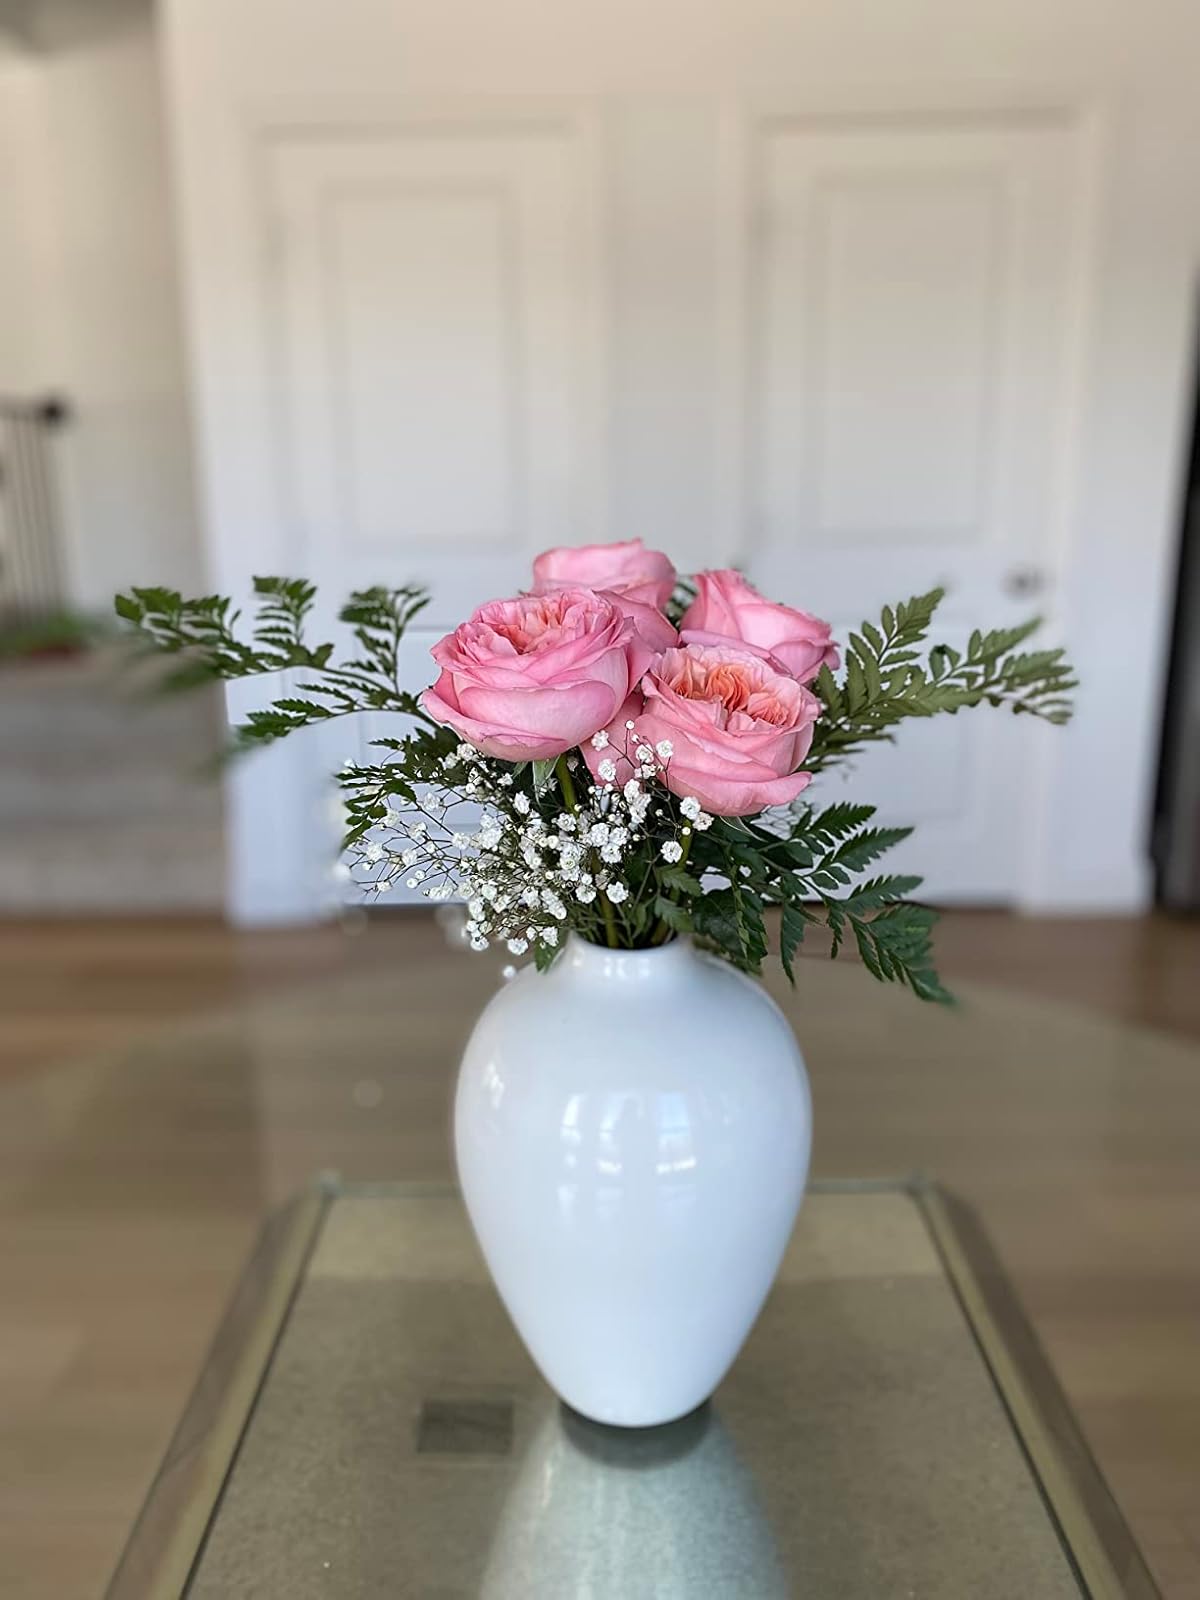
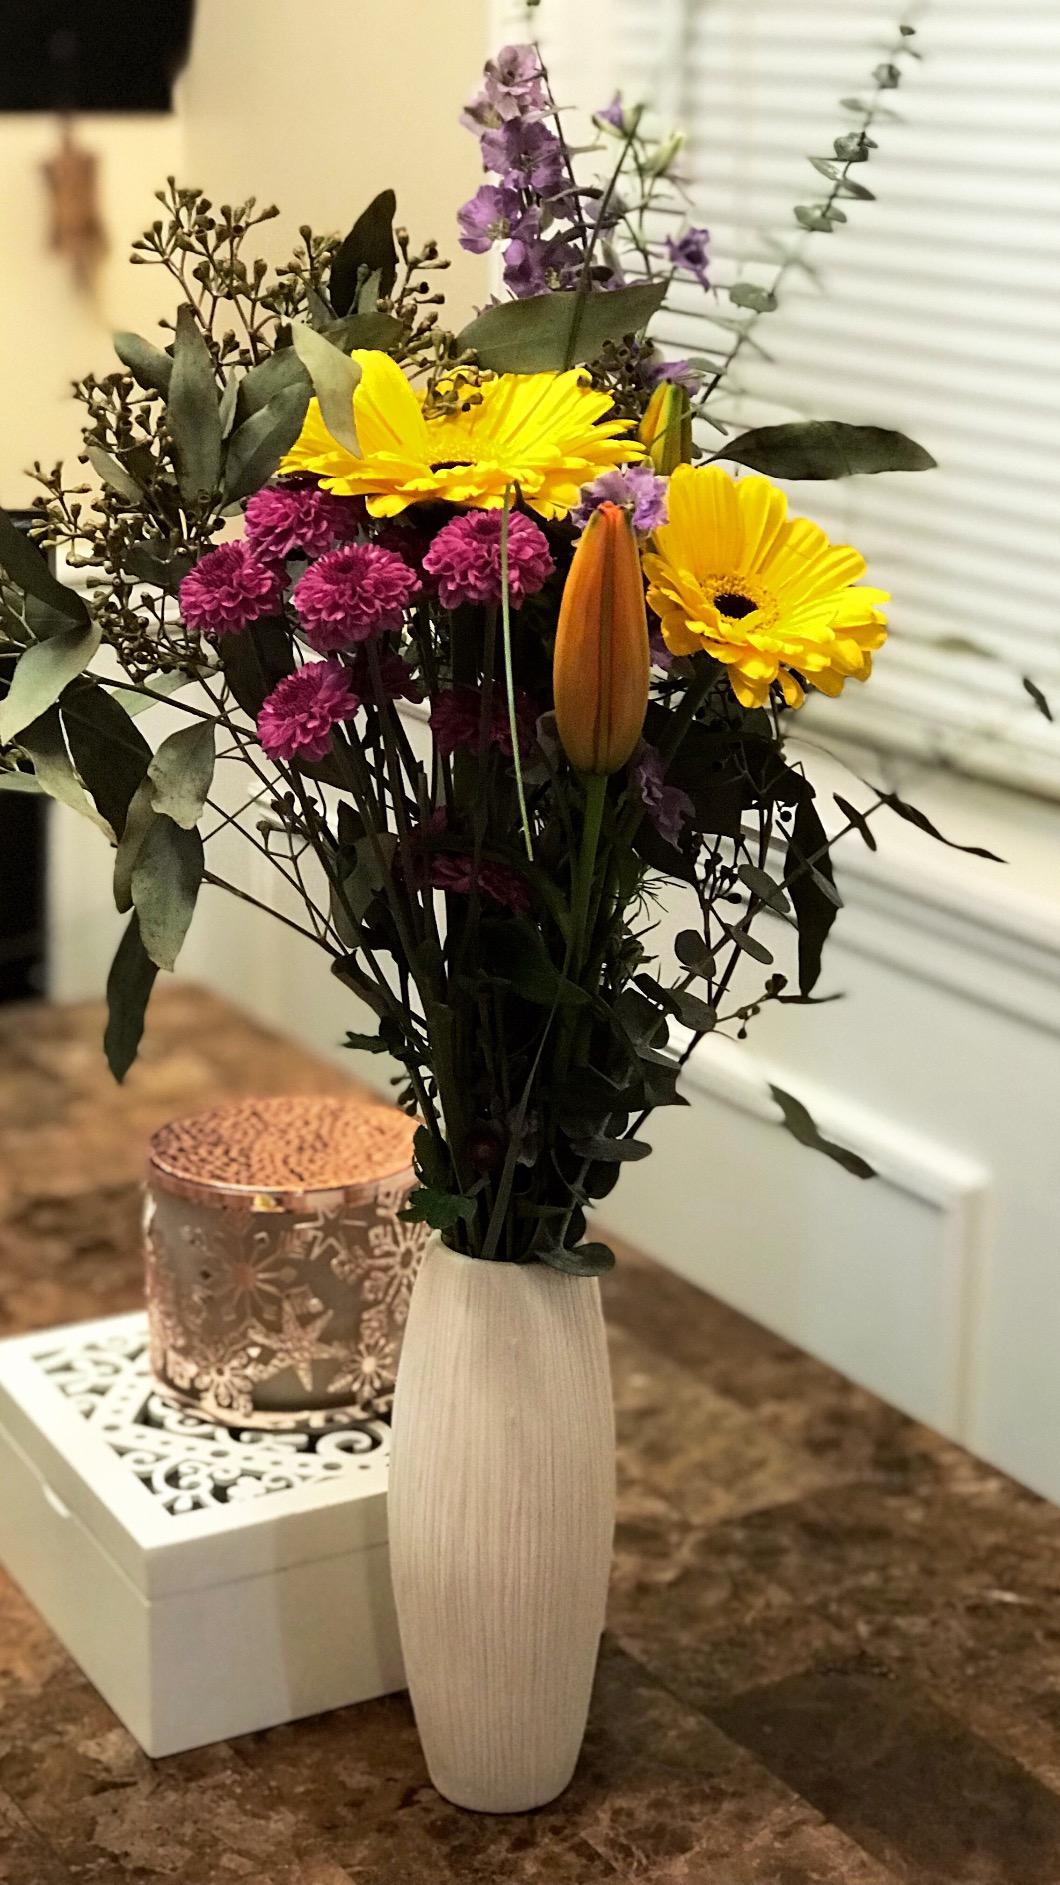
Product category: vase
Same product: no